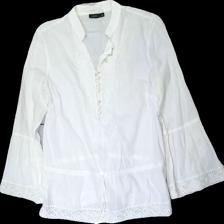
View: front
Type: Blouse
Category: Ladies
Brand: Lindex
Colors: White
Material: 100% cotton
Pattern: Embroidered
Cut: Regular
Size: M
Season: All
Stains: Major
Damage: gul
Damage location: top center
Damage 2 location: middle center
Damage 3 location: top center
Price range: <50
Recommended usage: Export
Description: vit blus med knappar fram och broderi. gul över hela övre delen och fläckar